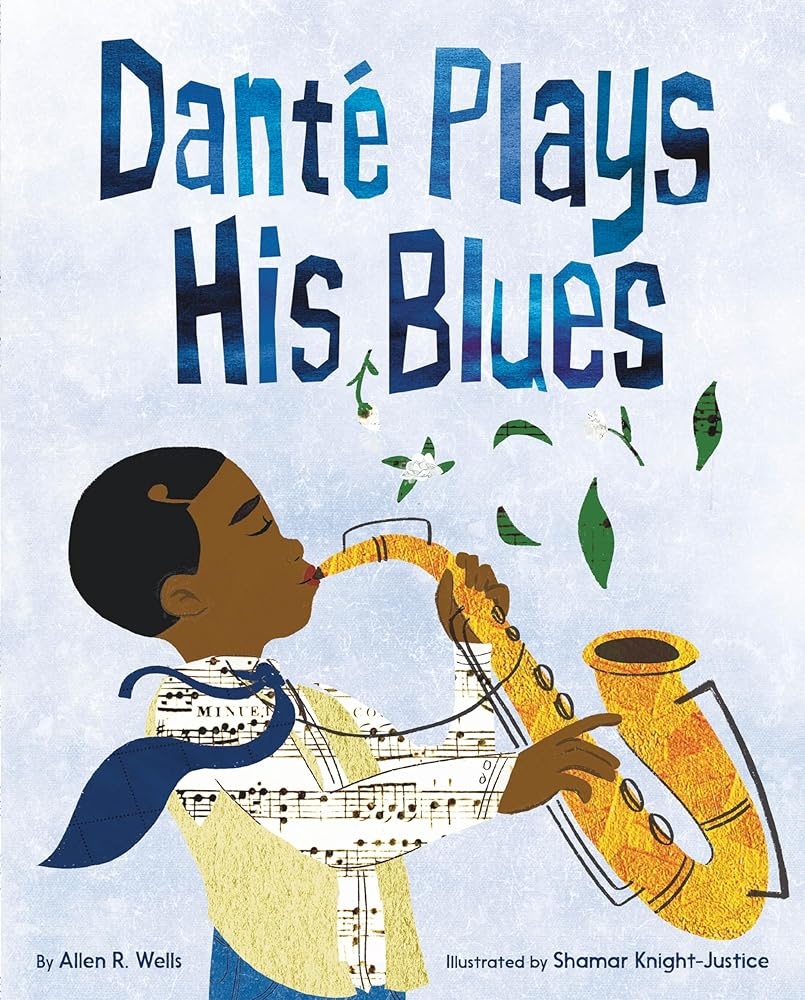
Danté Plays His Blues by Wells
"A resonant tale of a boy dealing with change in his own way." —Kirkus Reviews From debut author Allen R. Wells and New York Times bestselling illustrator Shamar Knight-Justice comes a tender and heartwarming picture book about a boy affected by housing insecurity who learns the power of expressing his feelings through music. When Danté and his mother lose their housing, they move in with Uncle Ron and Uncle Joe. It’s tough at first, as Danté misses his friends and his neighborhood, so Uncle Ron teaches him to play the saxophone. Together they practice every day, DO-RE-MI-FA-RROOWWRR! Learning how to play is hard, especially when you have the blues. Can Danté turn his blues into his muse?
Brand: Harper Collins
Category: Media > Books > Audiobooks